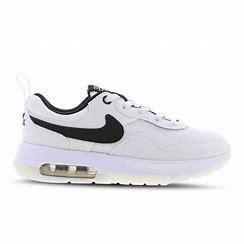
Brand: Nike
Model: Air Max Motif